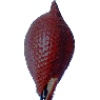
Label: Salak 1